Question: Please indicate a possible affordance area of cup that can be used for holding
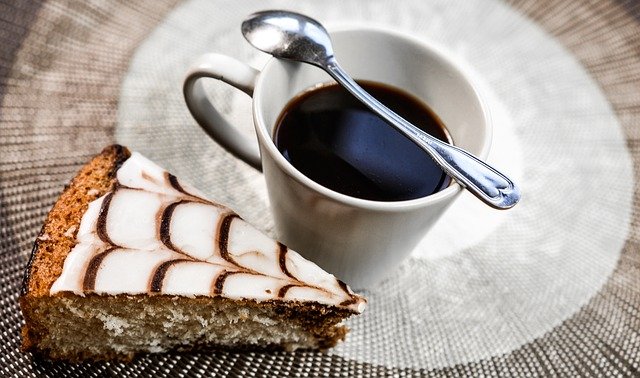
Answer: [179.5, 25.5, 475.5, 280.5]